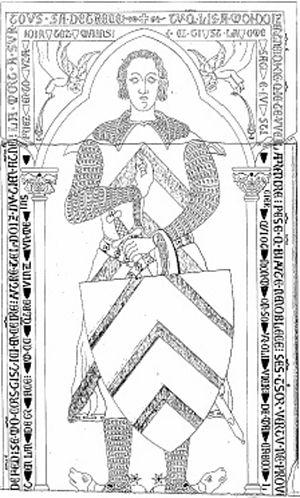
Dessin de la tombe d'Olivier de Machecoul, aux Sorinières
Olivier Iᵉʳ de Machecoul, dit aussi « Olivier de Dreux » et « Olivier de Braine », chevalier, est un noble du XIIIe siècle, d'ascendance capétienne de la maison de Dreux. Il fut seigneur de Machecoul, de Saint-Philbert-de-Grand-Lieu, de Bourgneuf, de Montaigu et de La Garnache, et, du chef de sa femme, seigneur de La Bénate et du Coutumier.
Jusqu’à la révolution, la ville de Machecoul était une châtellenie et une seigneurie du Pays de Retz. Les premiers seigneurs de Retz étaient à l'origine des seigneurs de Sainte-Croix. Au XIIᵉ et XIIIᵉ siècle, la seigneurie de Machecoul fut détachée du Pays de Retz, avant que les seigneurs de Retz n'en reprissent possession.
Machecoul est une ancienne commune de l'Ouest de la France, située dans le département de la Loire-Atlantique, en région Pays de la Loire, devenue le 1ᵉʳ janvier 2016, une commune déléguée de la commune nouvelle de Machecoul-Saint-Même.